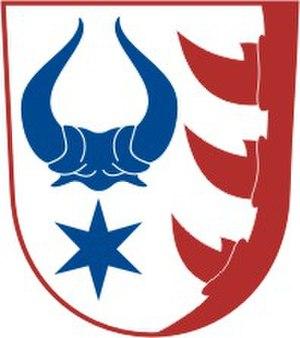
Vlksice est une commune rurale du district de Písek, dans la région de Bohême-du-Sud, en République tchèque. Sa population s'élevait à 154 habitants en 2017.